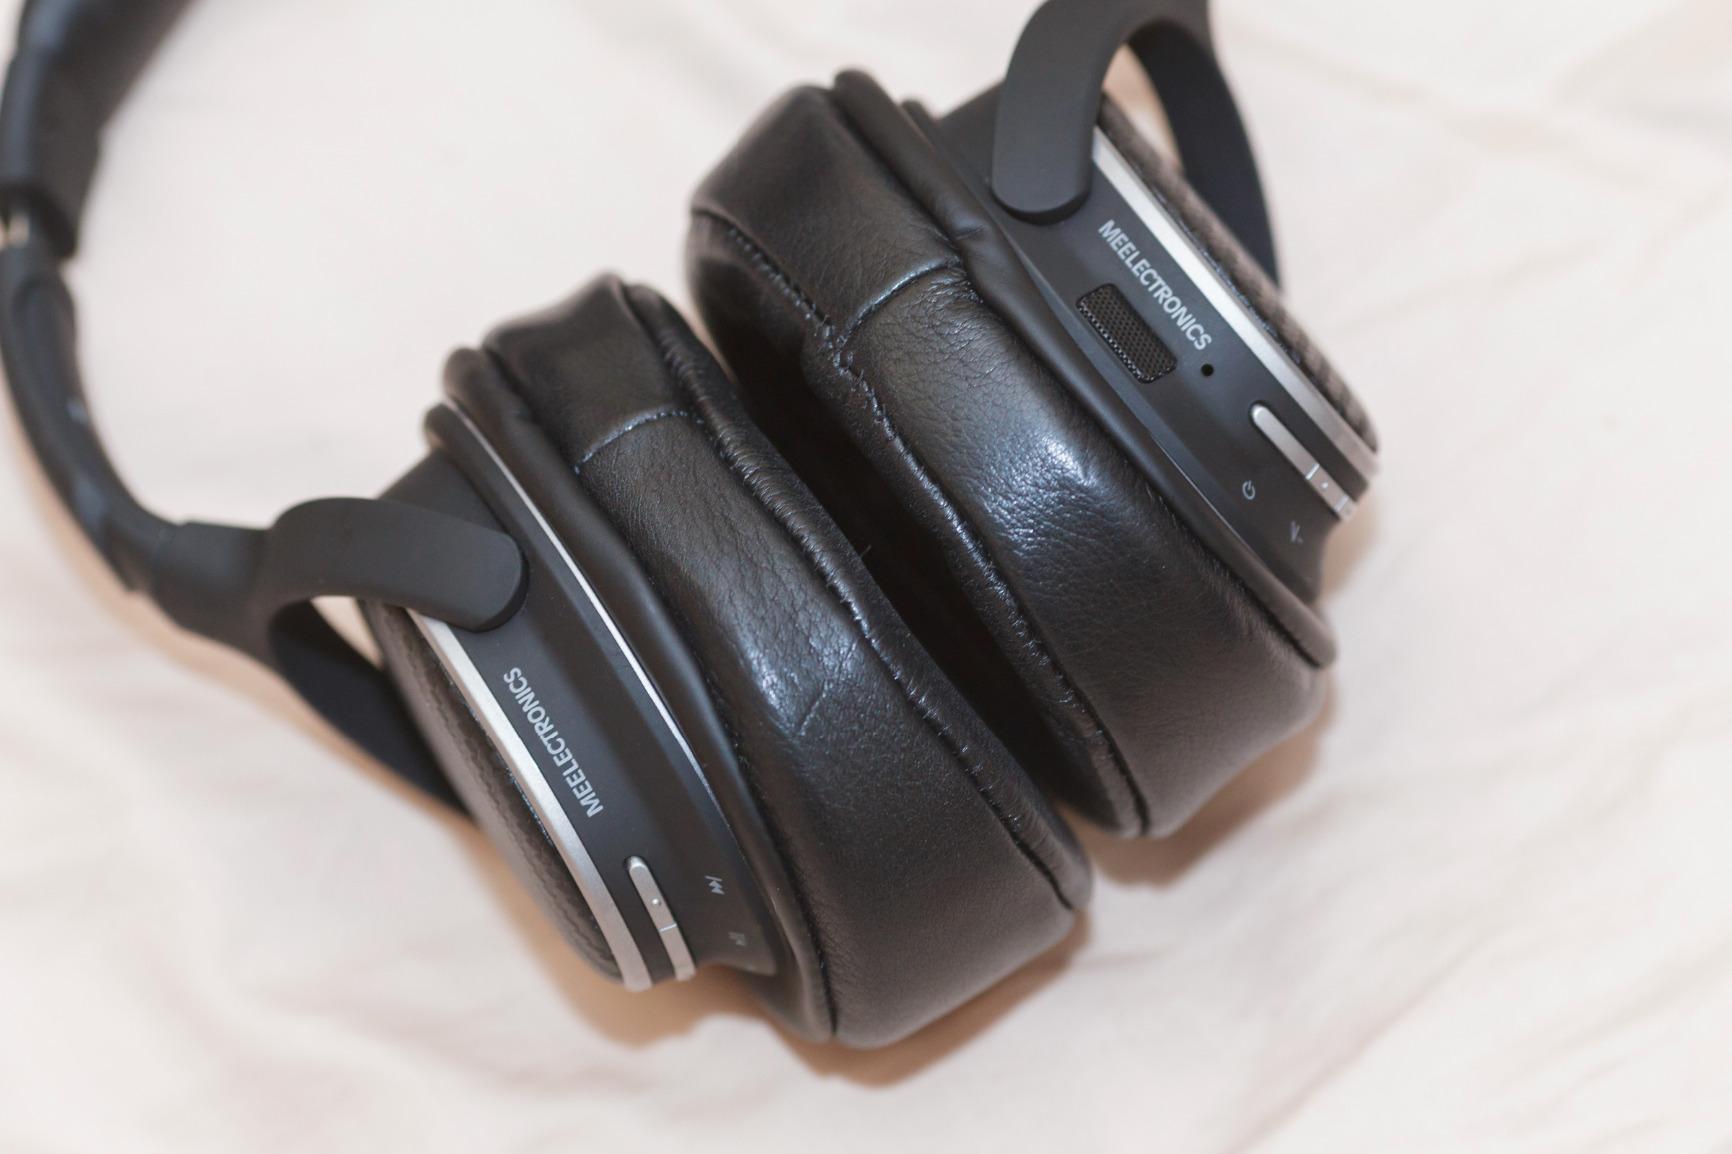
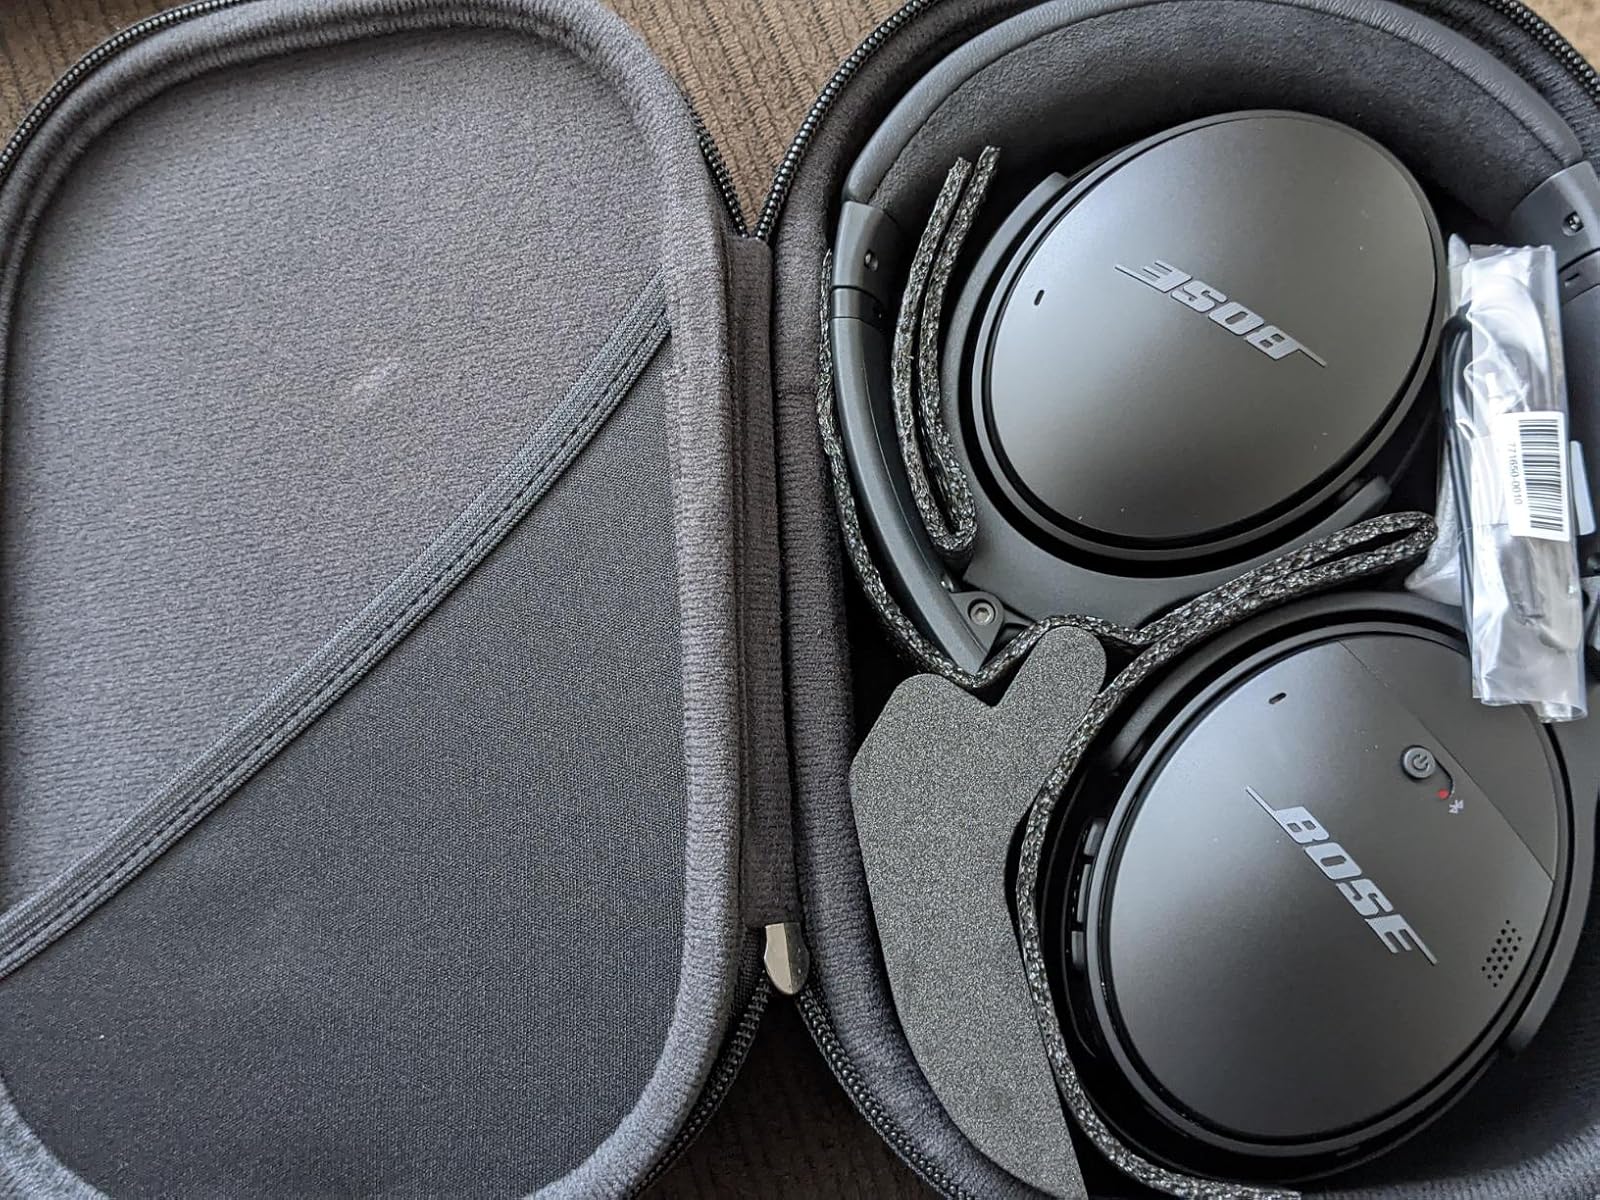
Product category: headphones
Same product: no